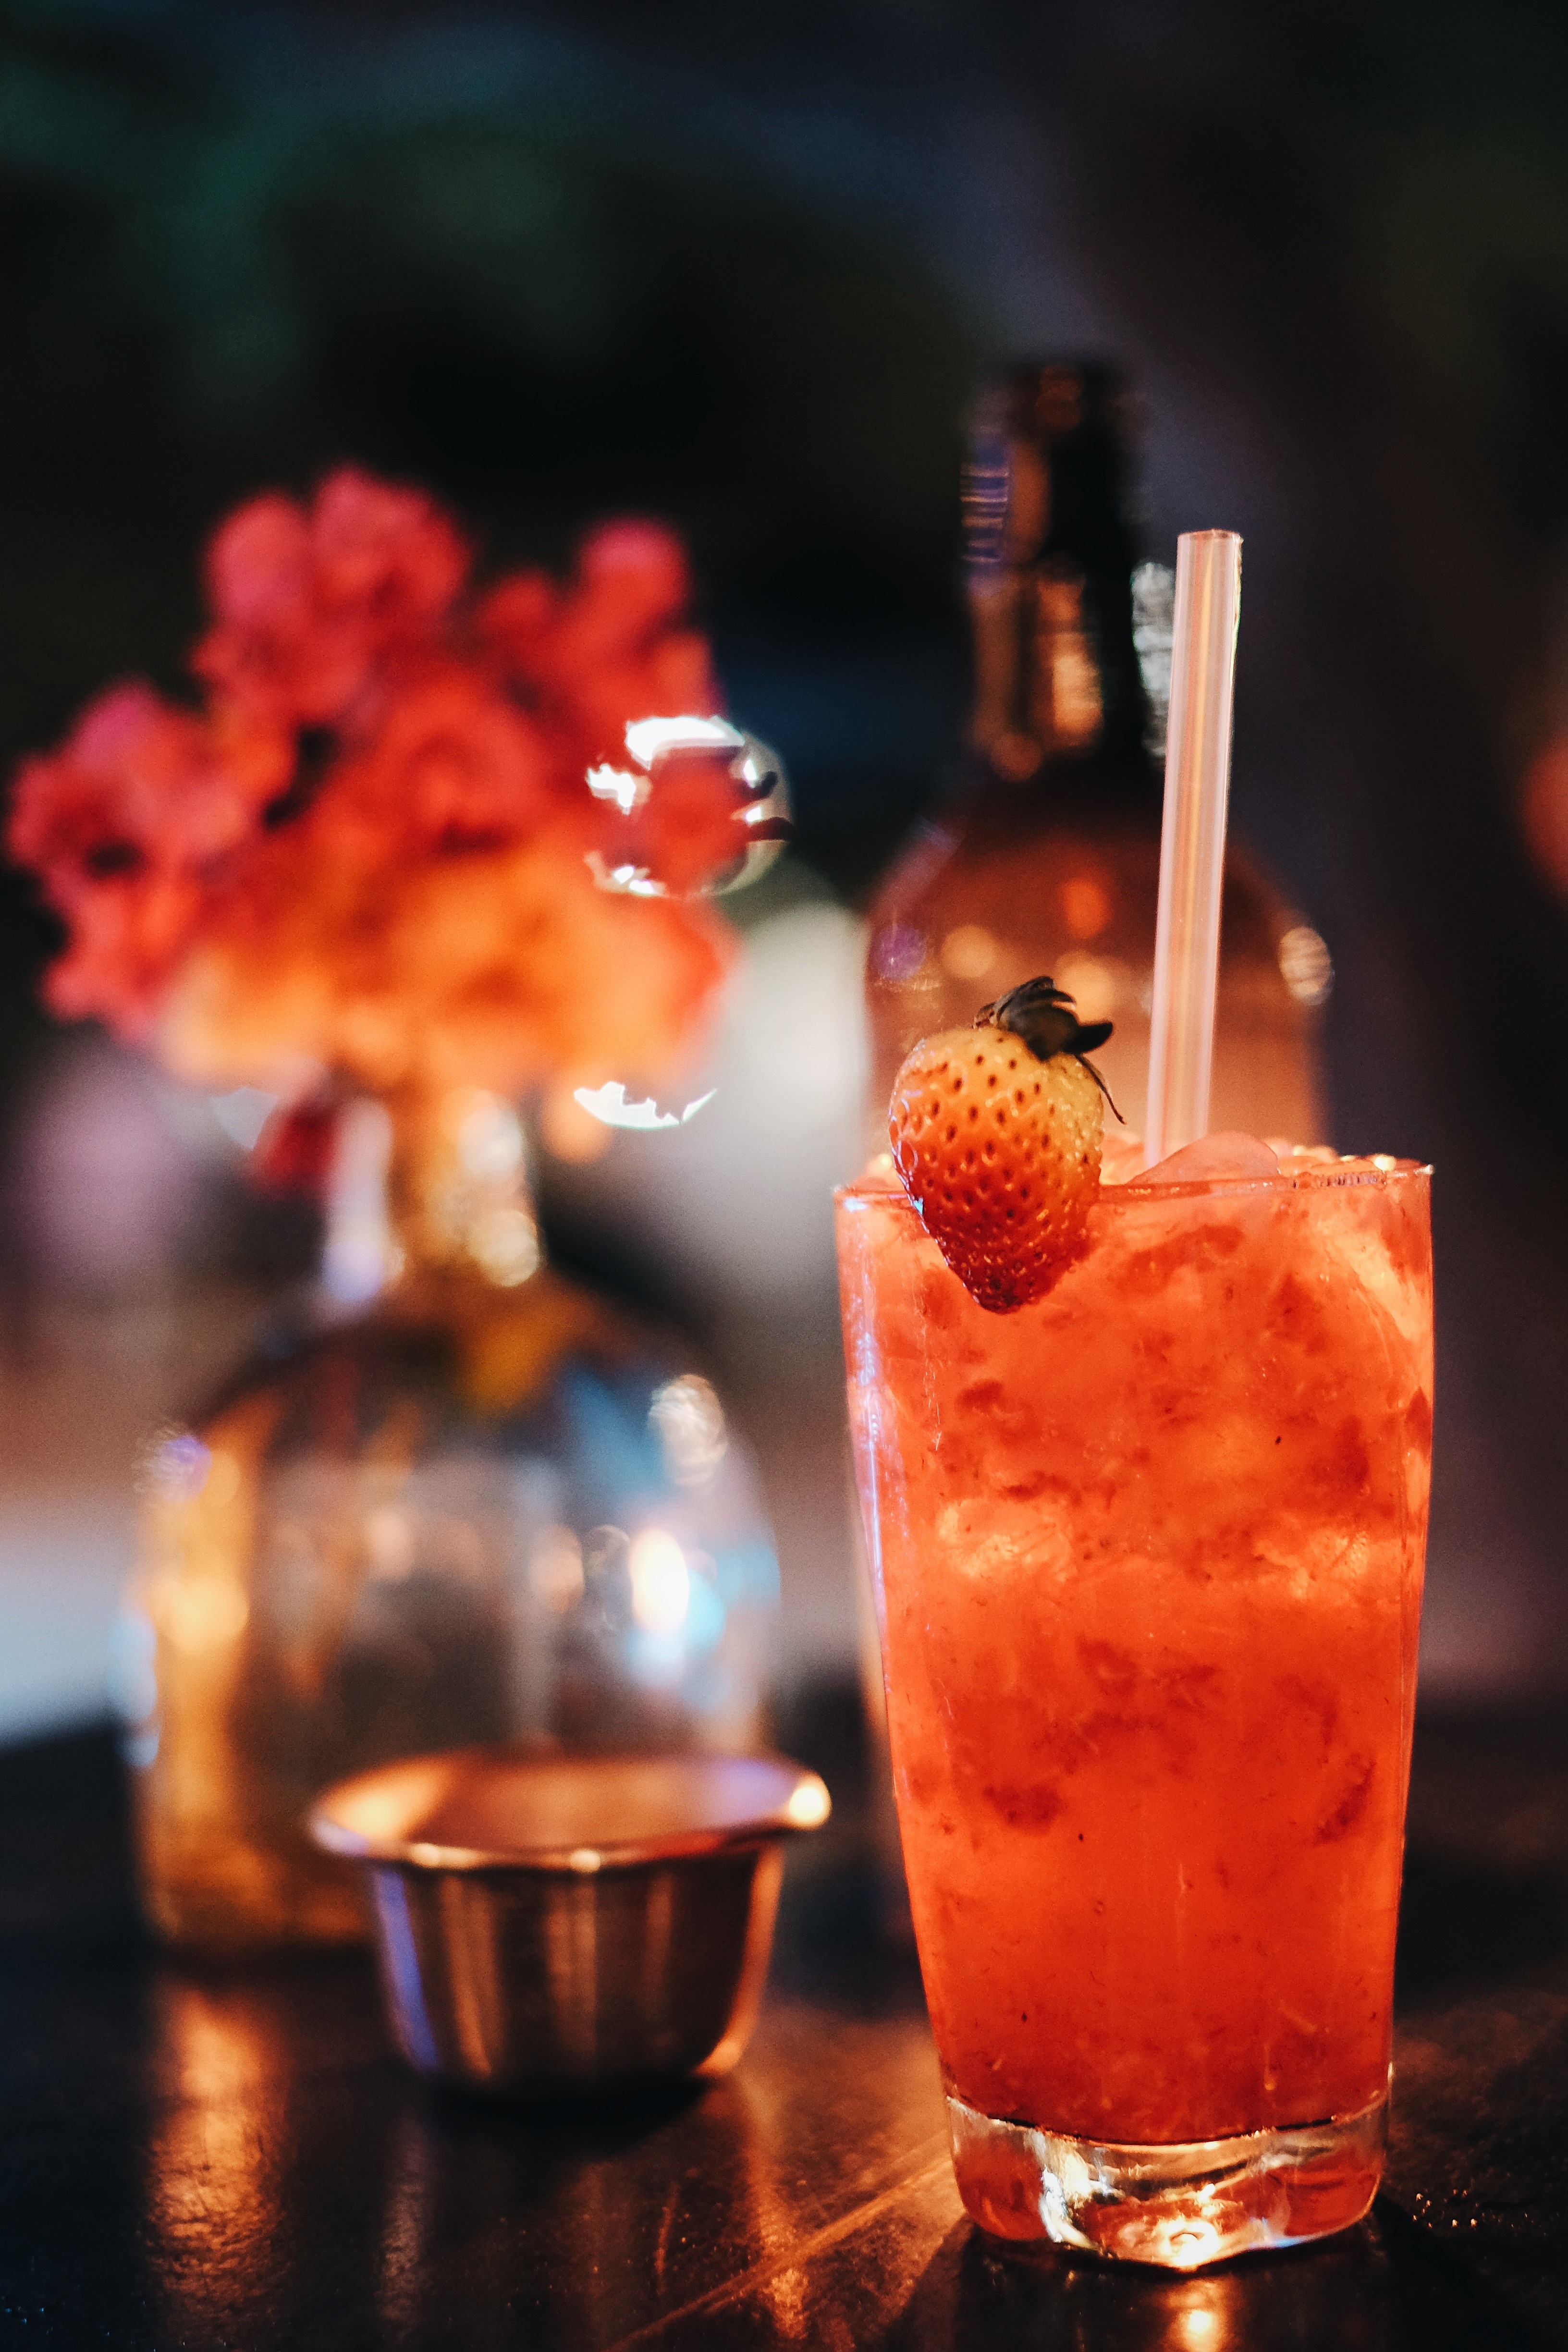
food, red, produce, drink, cocktail, alcoholic beverage, distilled beverage